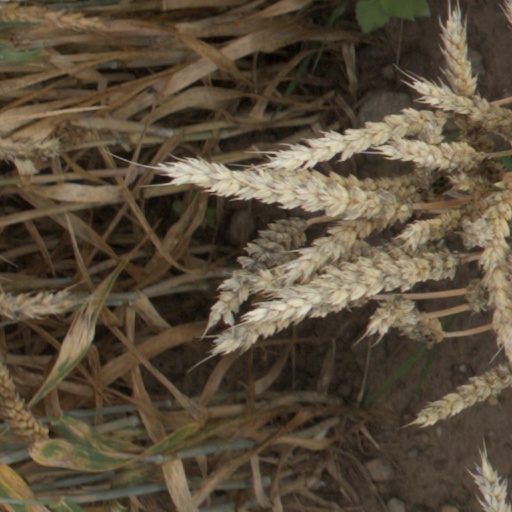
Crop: wheat